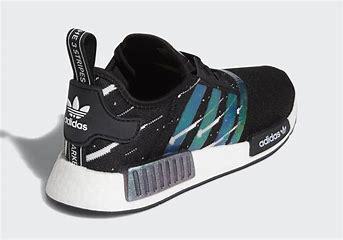
Brand: adidas
Model: NMD_R1 Athletic